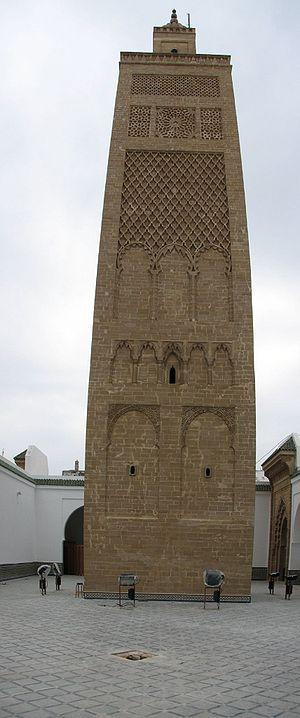
La Grande mosquée de Salé ou Grande mosquée almohade, est une mosquée de la ville de Salé, au Maroc.
Les Banou Ifren, Aït Ifren ou Beni Ifren, sont un des trois groupes berbère zénètes.
Salé est une ville et commune du Maroc, chef-lieu de la préfecture de Salé, au sein de la région de Rabat-Salé-Kénitra. Elle est située au bord de l'océan Atlantique, sur la rive droite de l'embouchure du Bouregreg, en face de la capitale nationale Rabat. Ceci explique que les deux villes soient parfois qualifiées de « villes jumelles », mais chacune dispose de ses traditions et de son histoire propres. En 2014, la commune comptait 982 163 habitants. Salé est reliée à Rabat par plusieurs ponts dont le pont Hassan II est le plus utilisé.